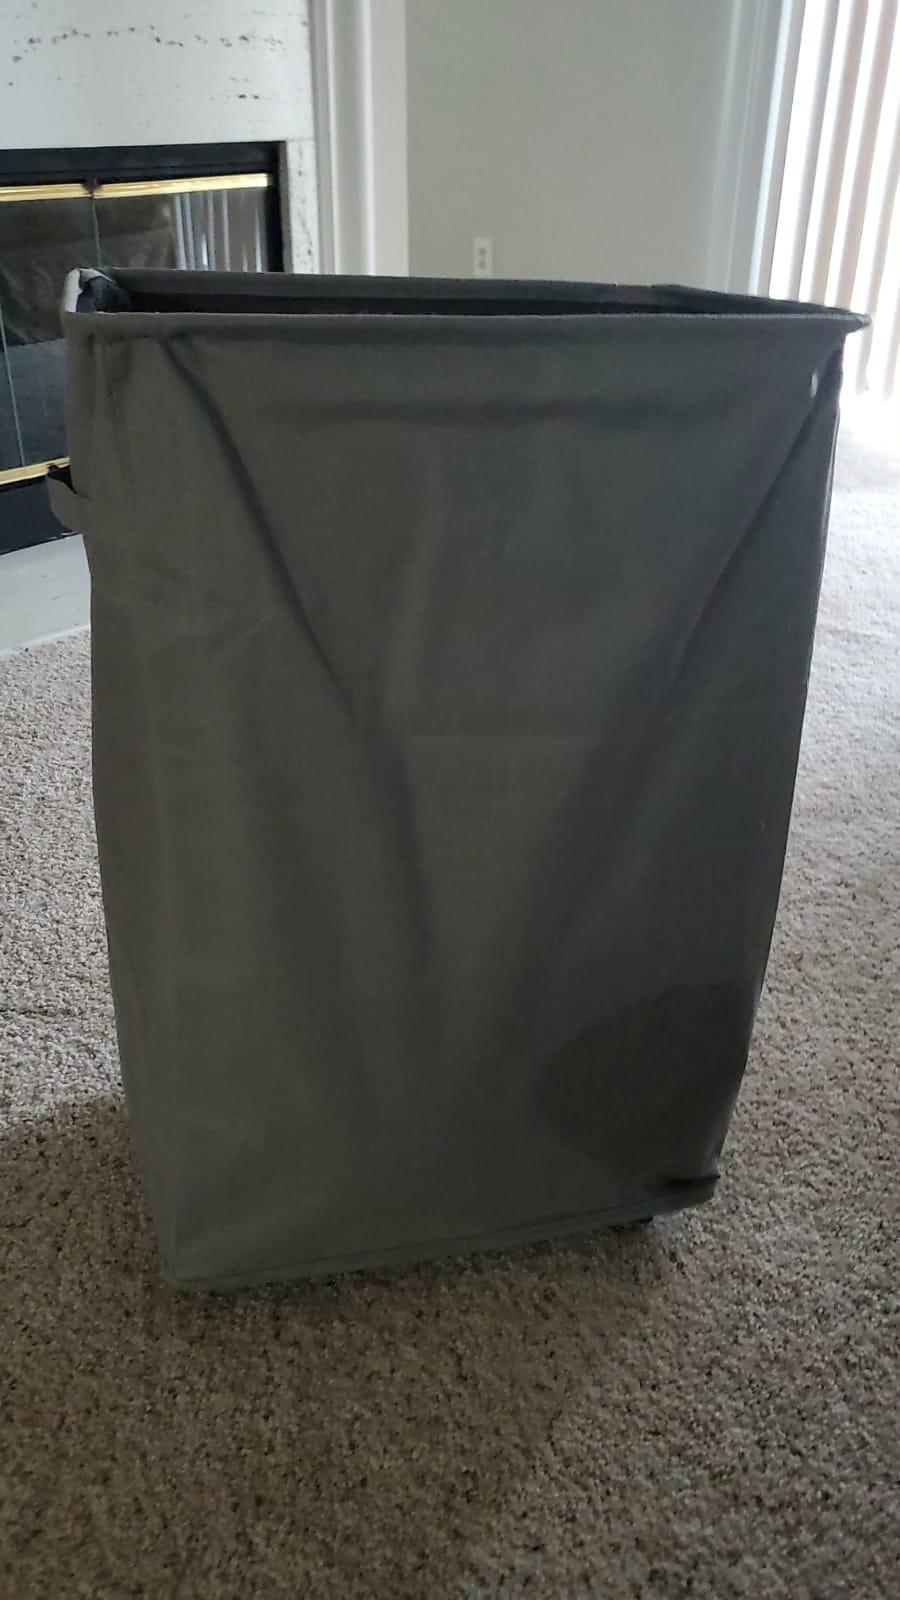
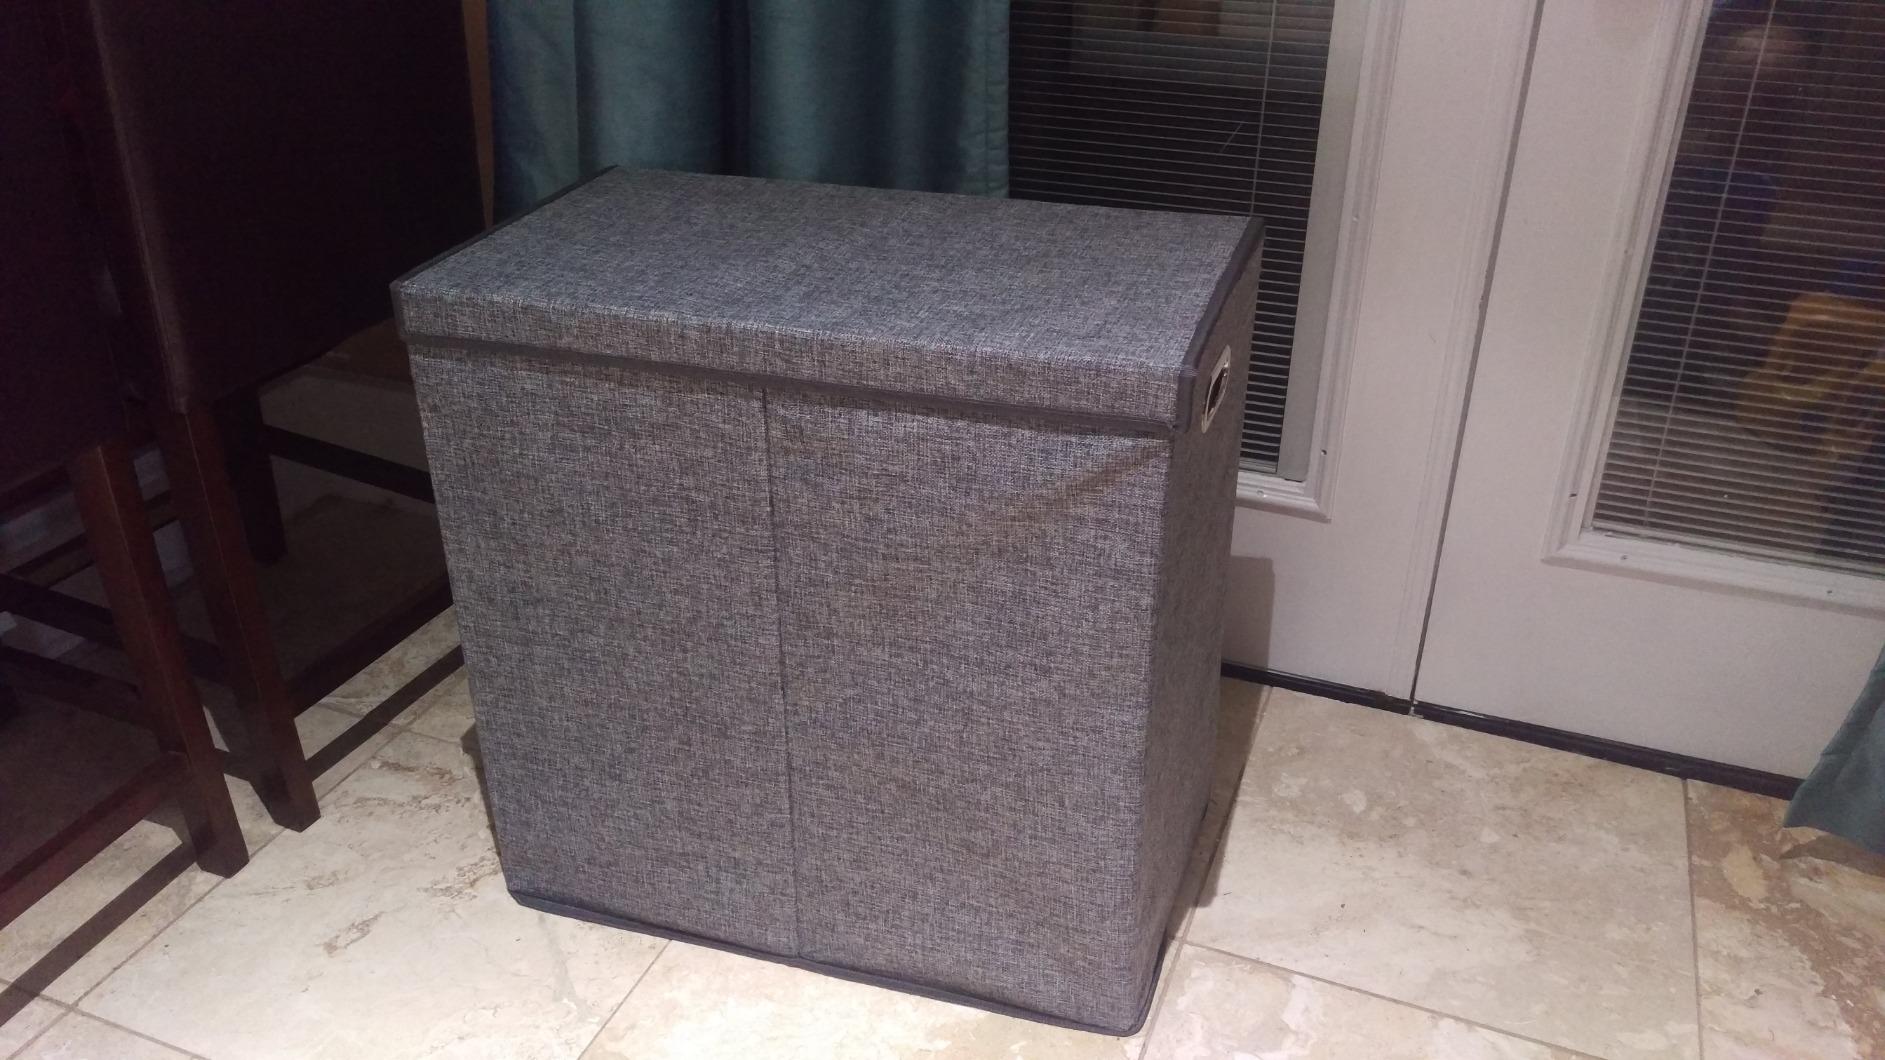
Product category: items_hamper
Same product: no